Irene of Athens

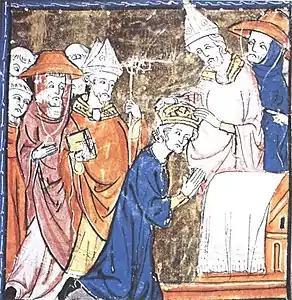
Refusing to recognize Irene's claim to be Roman Emperor, Pope Leo III crowned Charlemagne as "Emperor of the Romans".

In 797, Irene exploited the controversy to prepare the overthrow of her son. She bribed palace officers to remain neutral and encouraged monastic opposition to the marriage. In August, her agents attempted to capture Constantine as he was travelling by boat from Constantinople to his summer residence. He fled to Pylae, but Irene persuaded her supporters there to capture him. On 19 August, Constantine was blinded and confined to a monastery. It is unknown whether he managed to survive this event. Tarasios was reconciled with Theodore, who was made the abbot of the Monastery of Stoudios and became one of Irene's most loyal supporters.